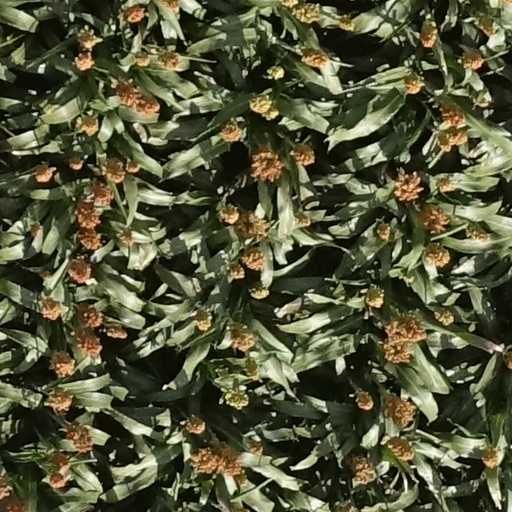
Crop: sorghum